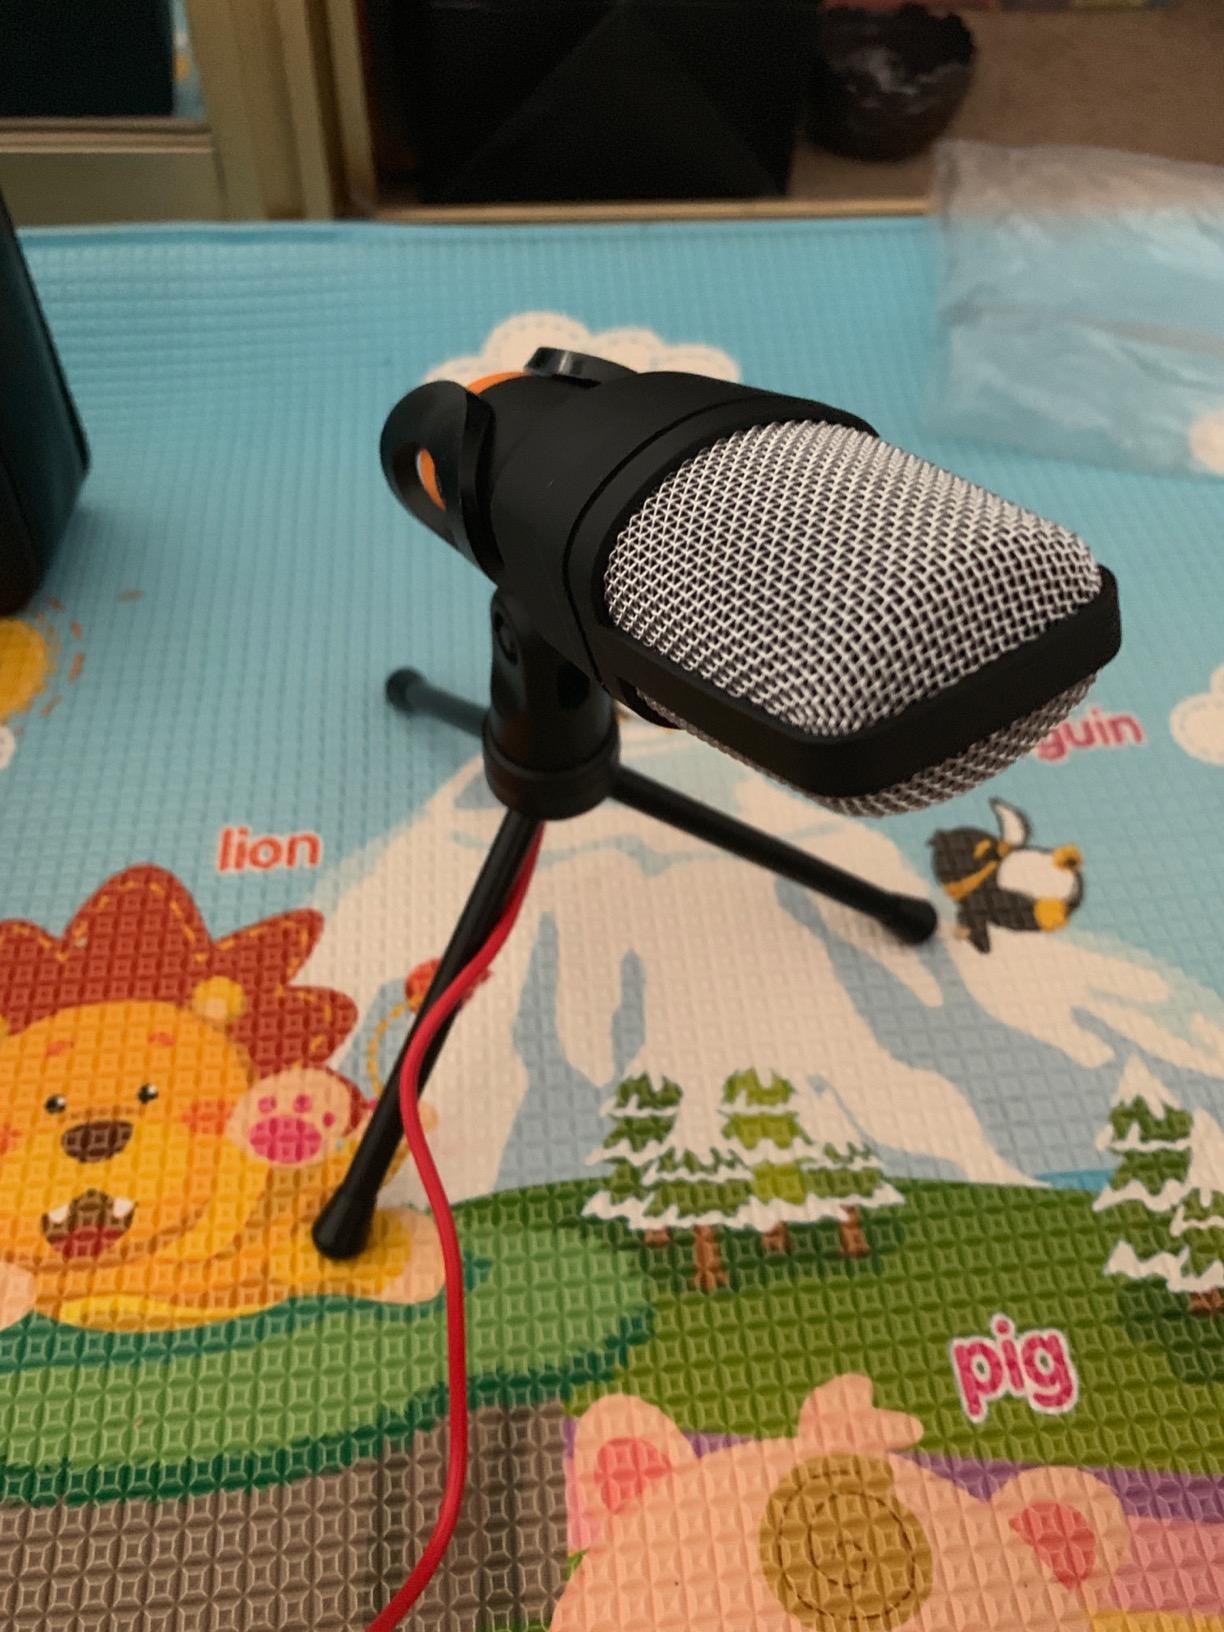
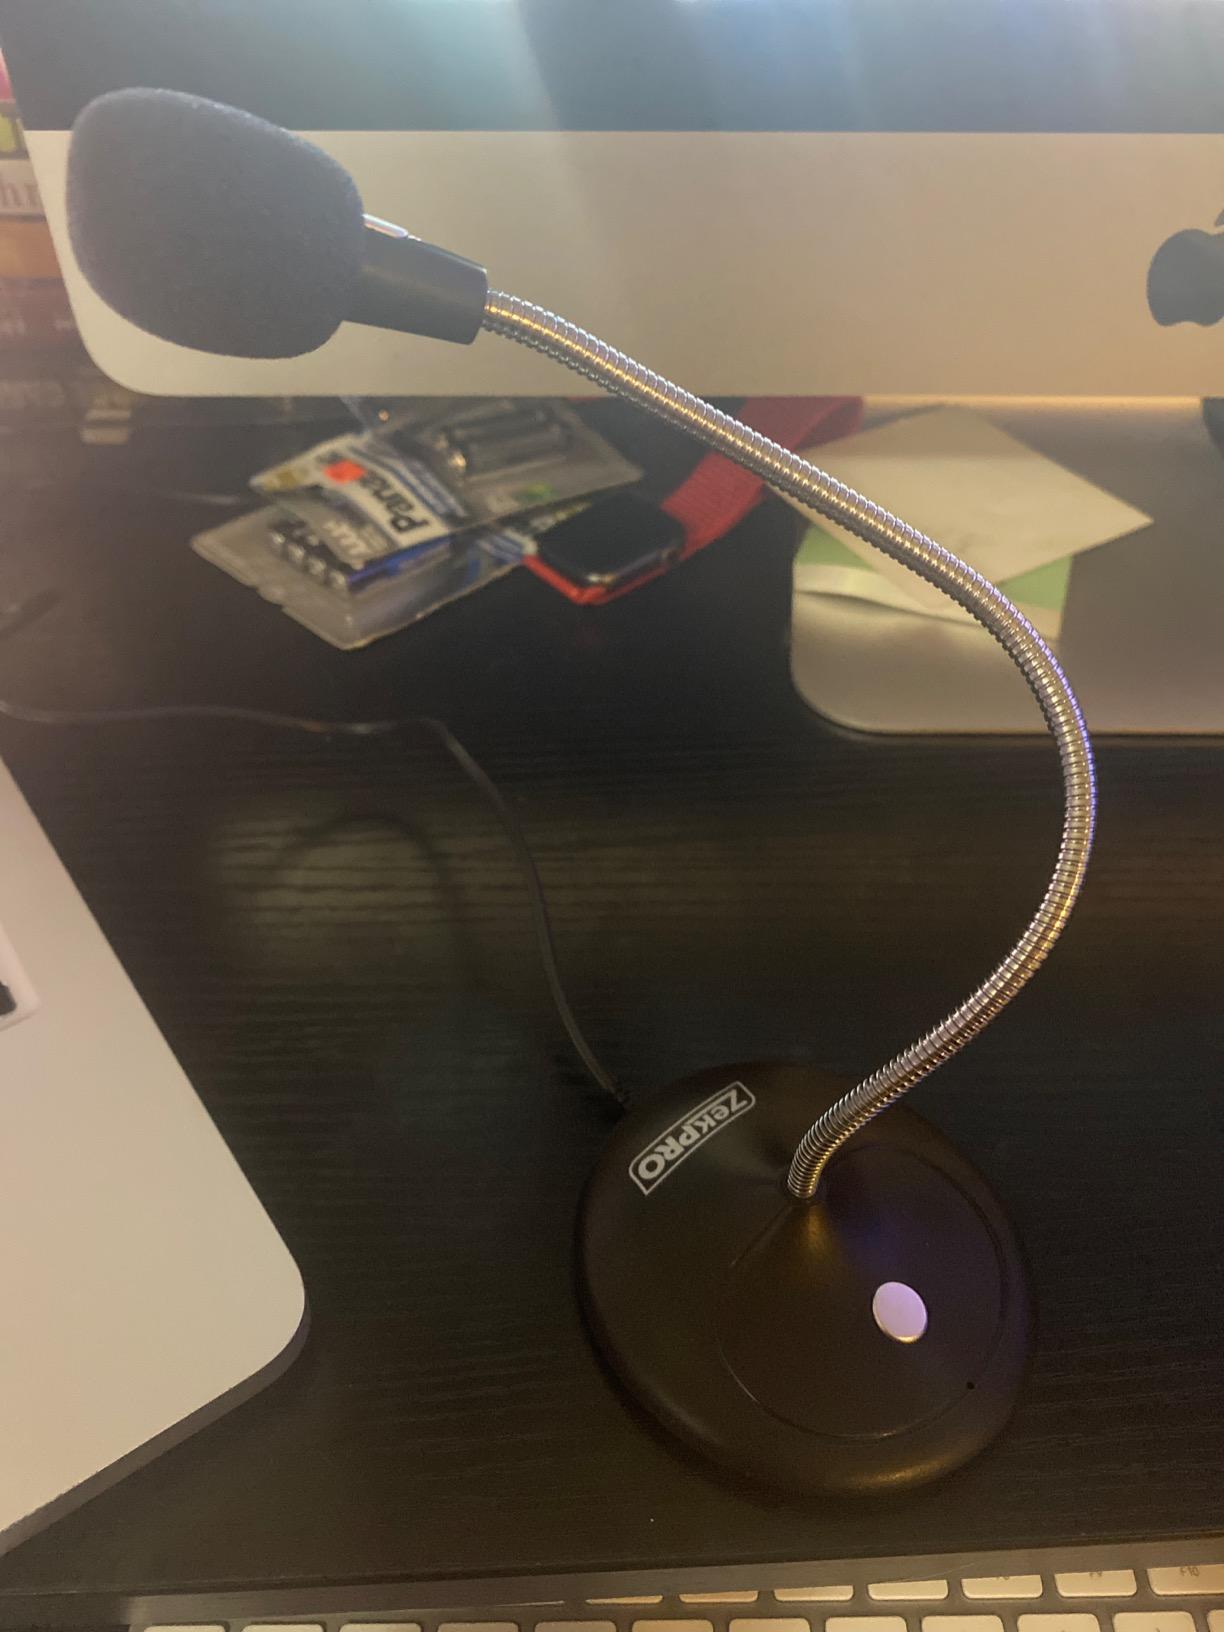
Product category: microphone
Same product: no